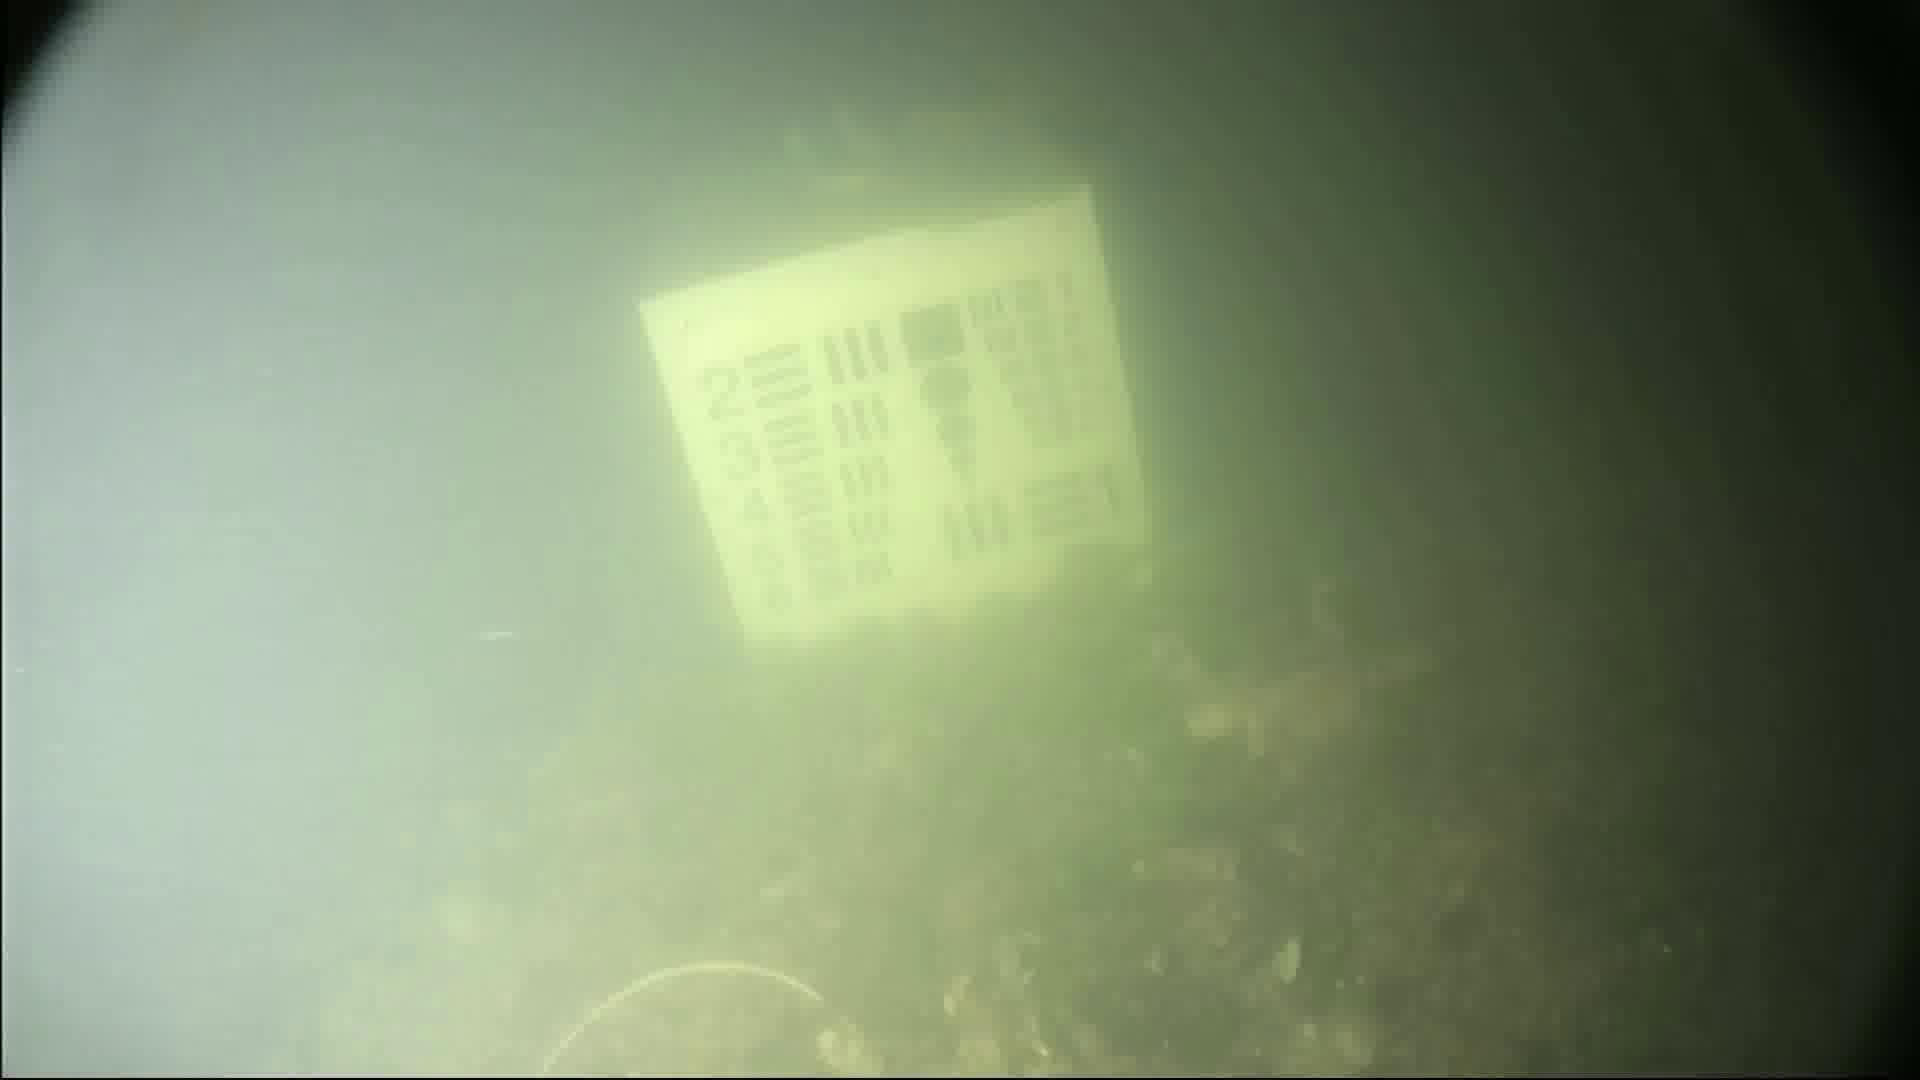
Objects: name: crab